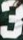
Number: 3